Victurnien de Rochechouart, 10th Duke of Mortemart

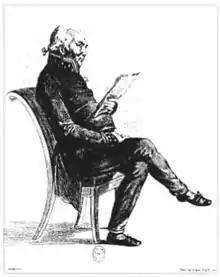

Victurnien de Rochechouart, 10th Duke of Mortemart (8 February 1752 in Everly – 4 July 1812 in Paris) was a French general and politician. He came from the Mortemart branch of the house of Rochechouart, named after the barony of Mortemart in Haute-Vienne, later raised to a marquisate and finally in December 1650 to a peer-duchy.